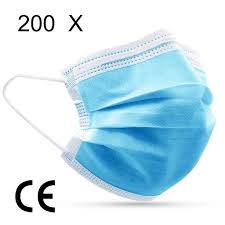
Waste category: trash